1991 United States Senate special election in Pennsylvania

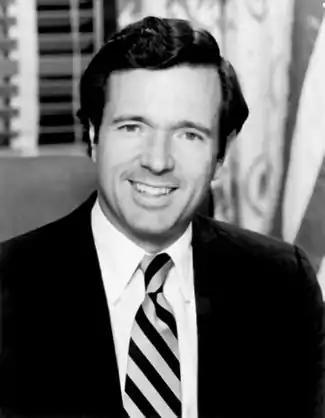
Senator John Heinz

Governor of Pennsylvania Bob Casey memorialized Heinz as "a distinguished and dedicated son of Pennsylvania." Heinz had been re-elected to his third term in the Senate in 1988 and the term was not set to expire until 1995. Governor Casey was empowered to appoint an interim Senator to fill the vacant seat until a successor could be duly elected in November, as required by statute. In the immediate aftermath of the Senator's death, Casey declined to name any potential replacement, though it was expected Casey would pick the state's first Democratic senator since 1968.